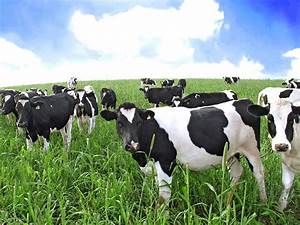
Label: cow